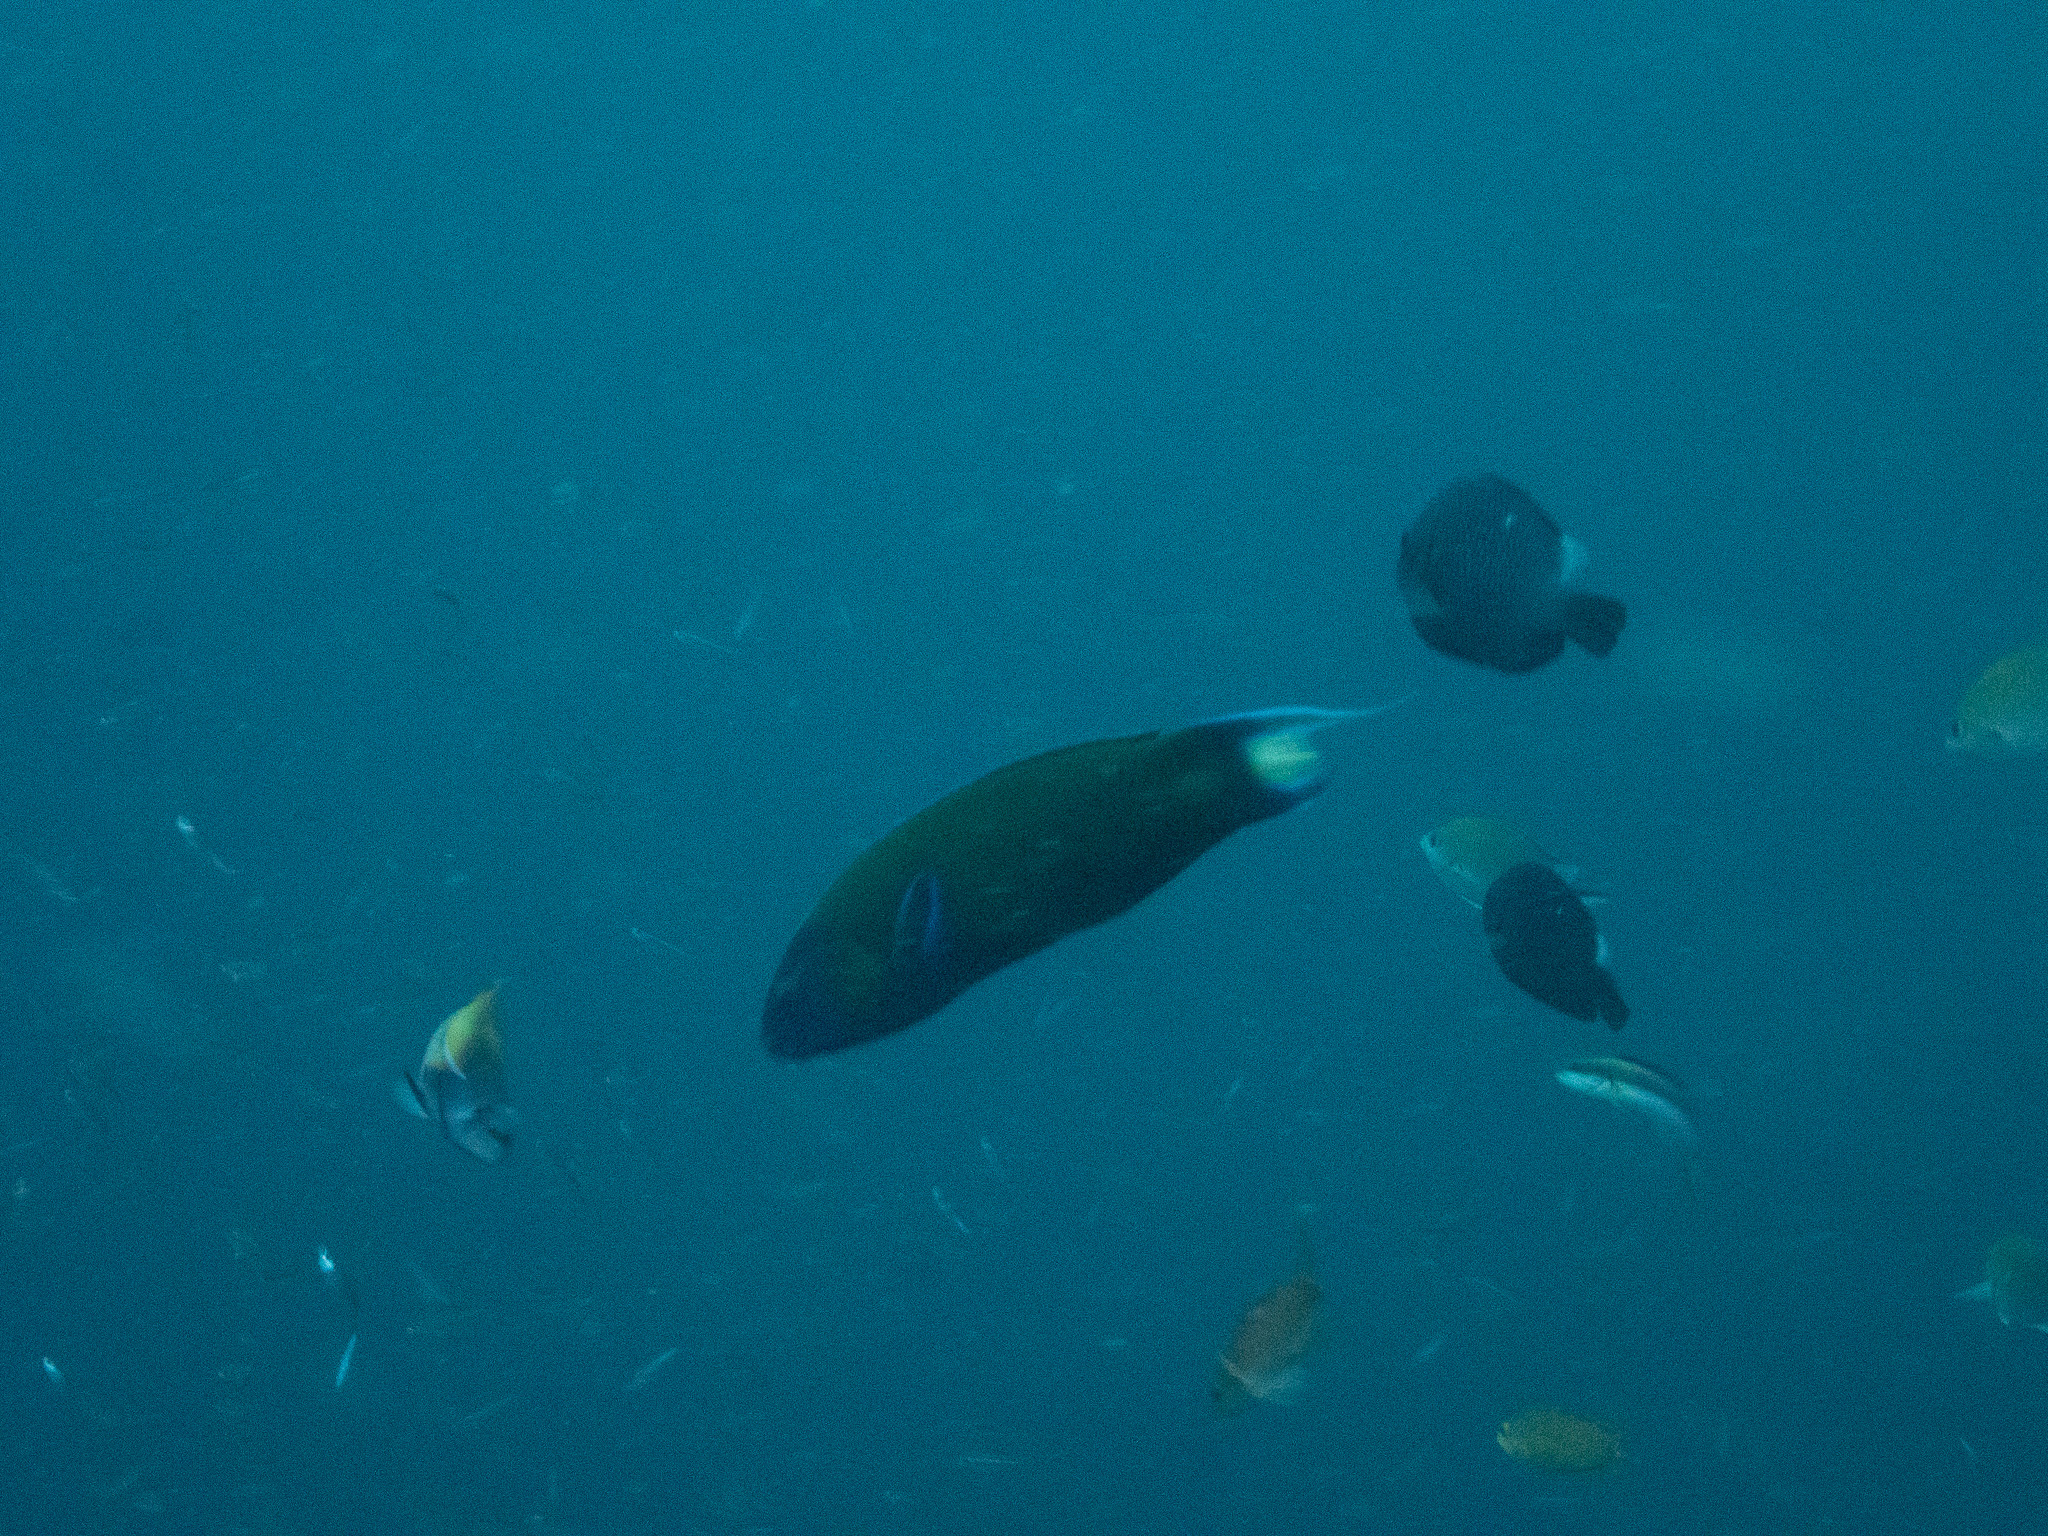
Thalassoma lunare (Moon Wrasse)